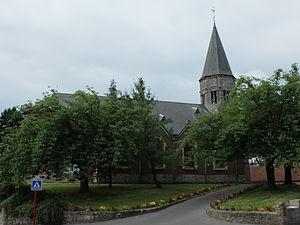
Vue de l'église Saint-Léger de Saudemont. This building is classé au titre des Monuments Historiques. It is indexed in the Base Mérimée, a database of architectural heritage maintained by the French Ministry of Culture,
Saudemont est une commune française située dans le département du Pas-de-Calais en région Hauts-de-France.